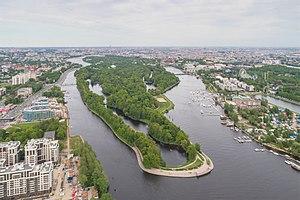
L'île Elaguine est une île à l'embouchure de la Neva, à Saint-Pétersbourg, en Russie.
Le développement architectural de Saint-Pétersbourg avant 1917, et particulièrement celui de son centre historique, a permis de former un complexe métropolitain des plus importants du XVIIIᵉ siècle au XXᵉ siècle. Sur le territoire de la Russie, Saint-Pétersbourg est devenue la première grande ville moderne sur le territoire de l'Europe, la capitale la plus jeune qui soit.